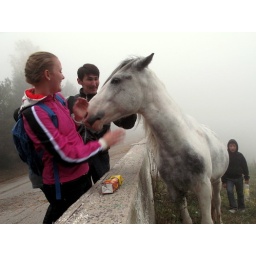
A white horse in the fog